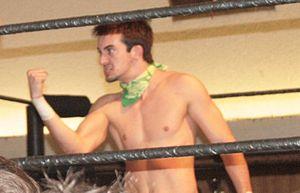
Peter Hernandez est un catcheur américain. Il travaille actuellement à la All Elite Wrestling sous le nom de Peter Avalon.